Martin Marietta Materials

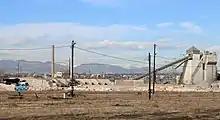
Martin Marietta Materials' Quivas Ready Mix plant in Denver, Colorado

Martin Marietta Materials, Inc. is an American company and a supplier of aggregates and heavy building materials, with operations spanning 26 states, Canada and the Caribbean. In particular, Martin Marietta Materials supplies resources for the construction of roads, sidewalks and foundations.